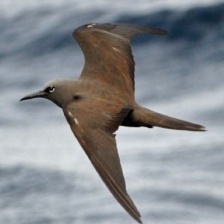
Species: BROWN NOODY
Scientific name: ANOUS STOLIDUS